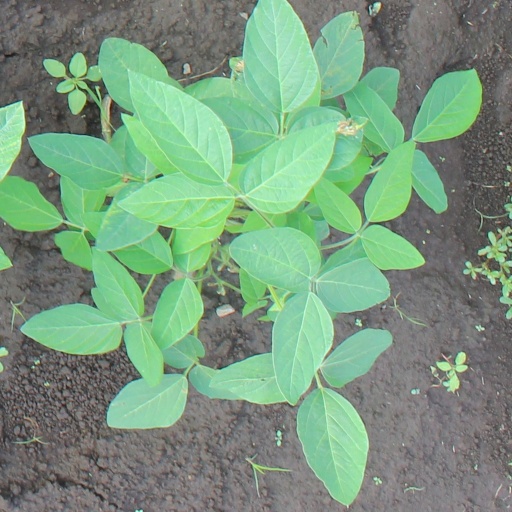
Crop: soybean